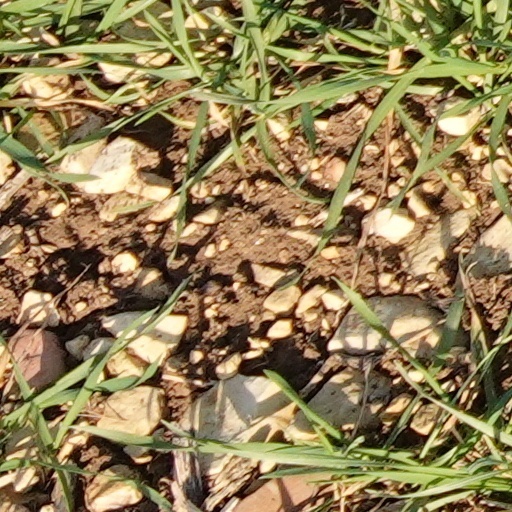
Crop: wheat